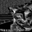
Label: cat